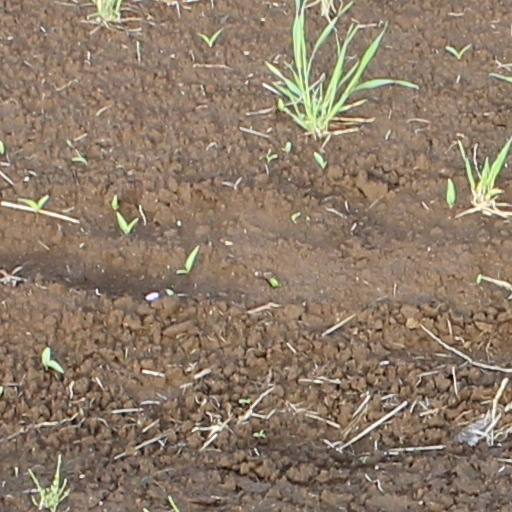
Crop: wheat